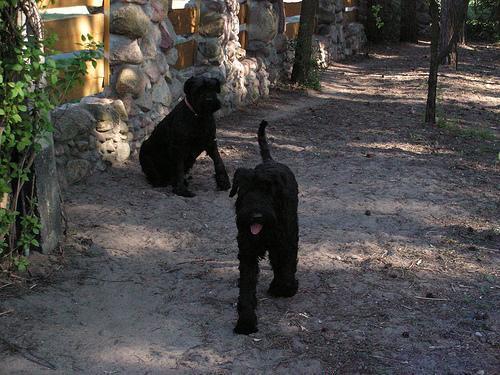
giant_schnauzer